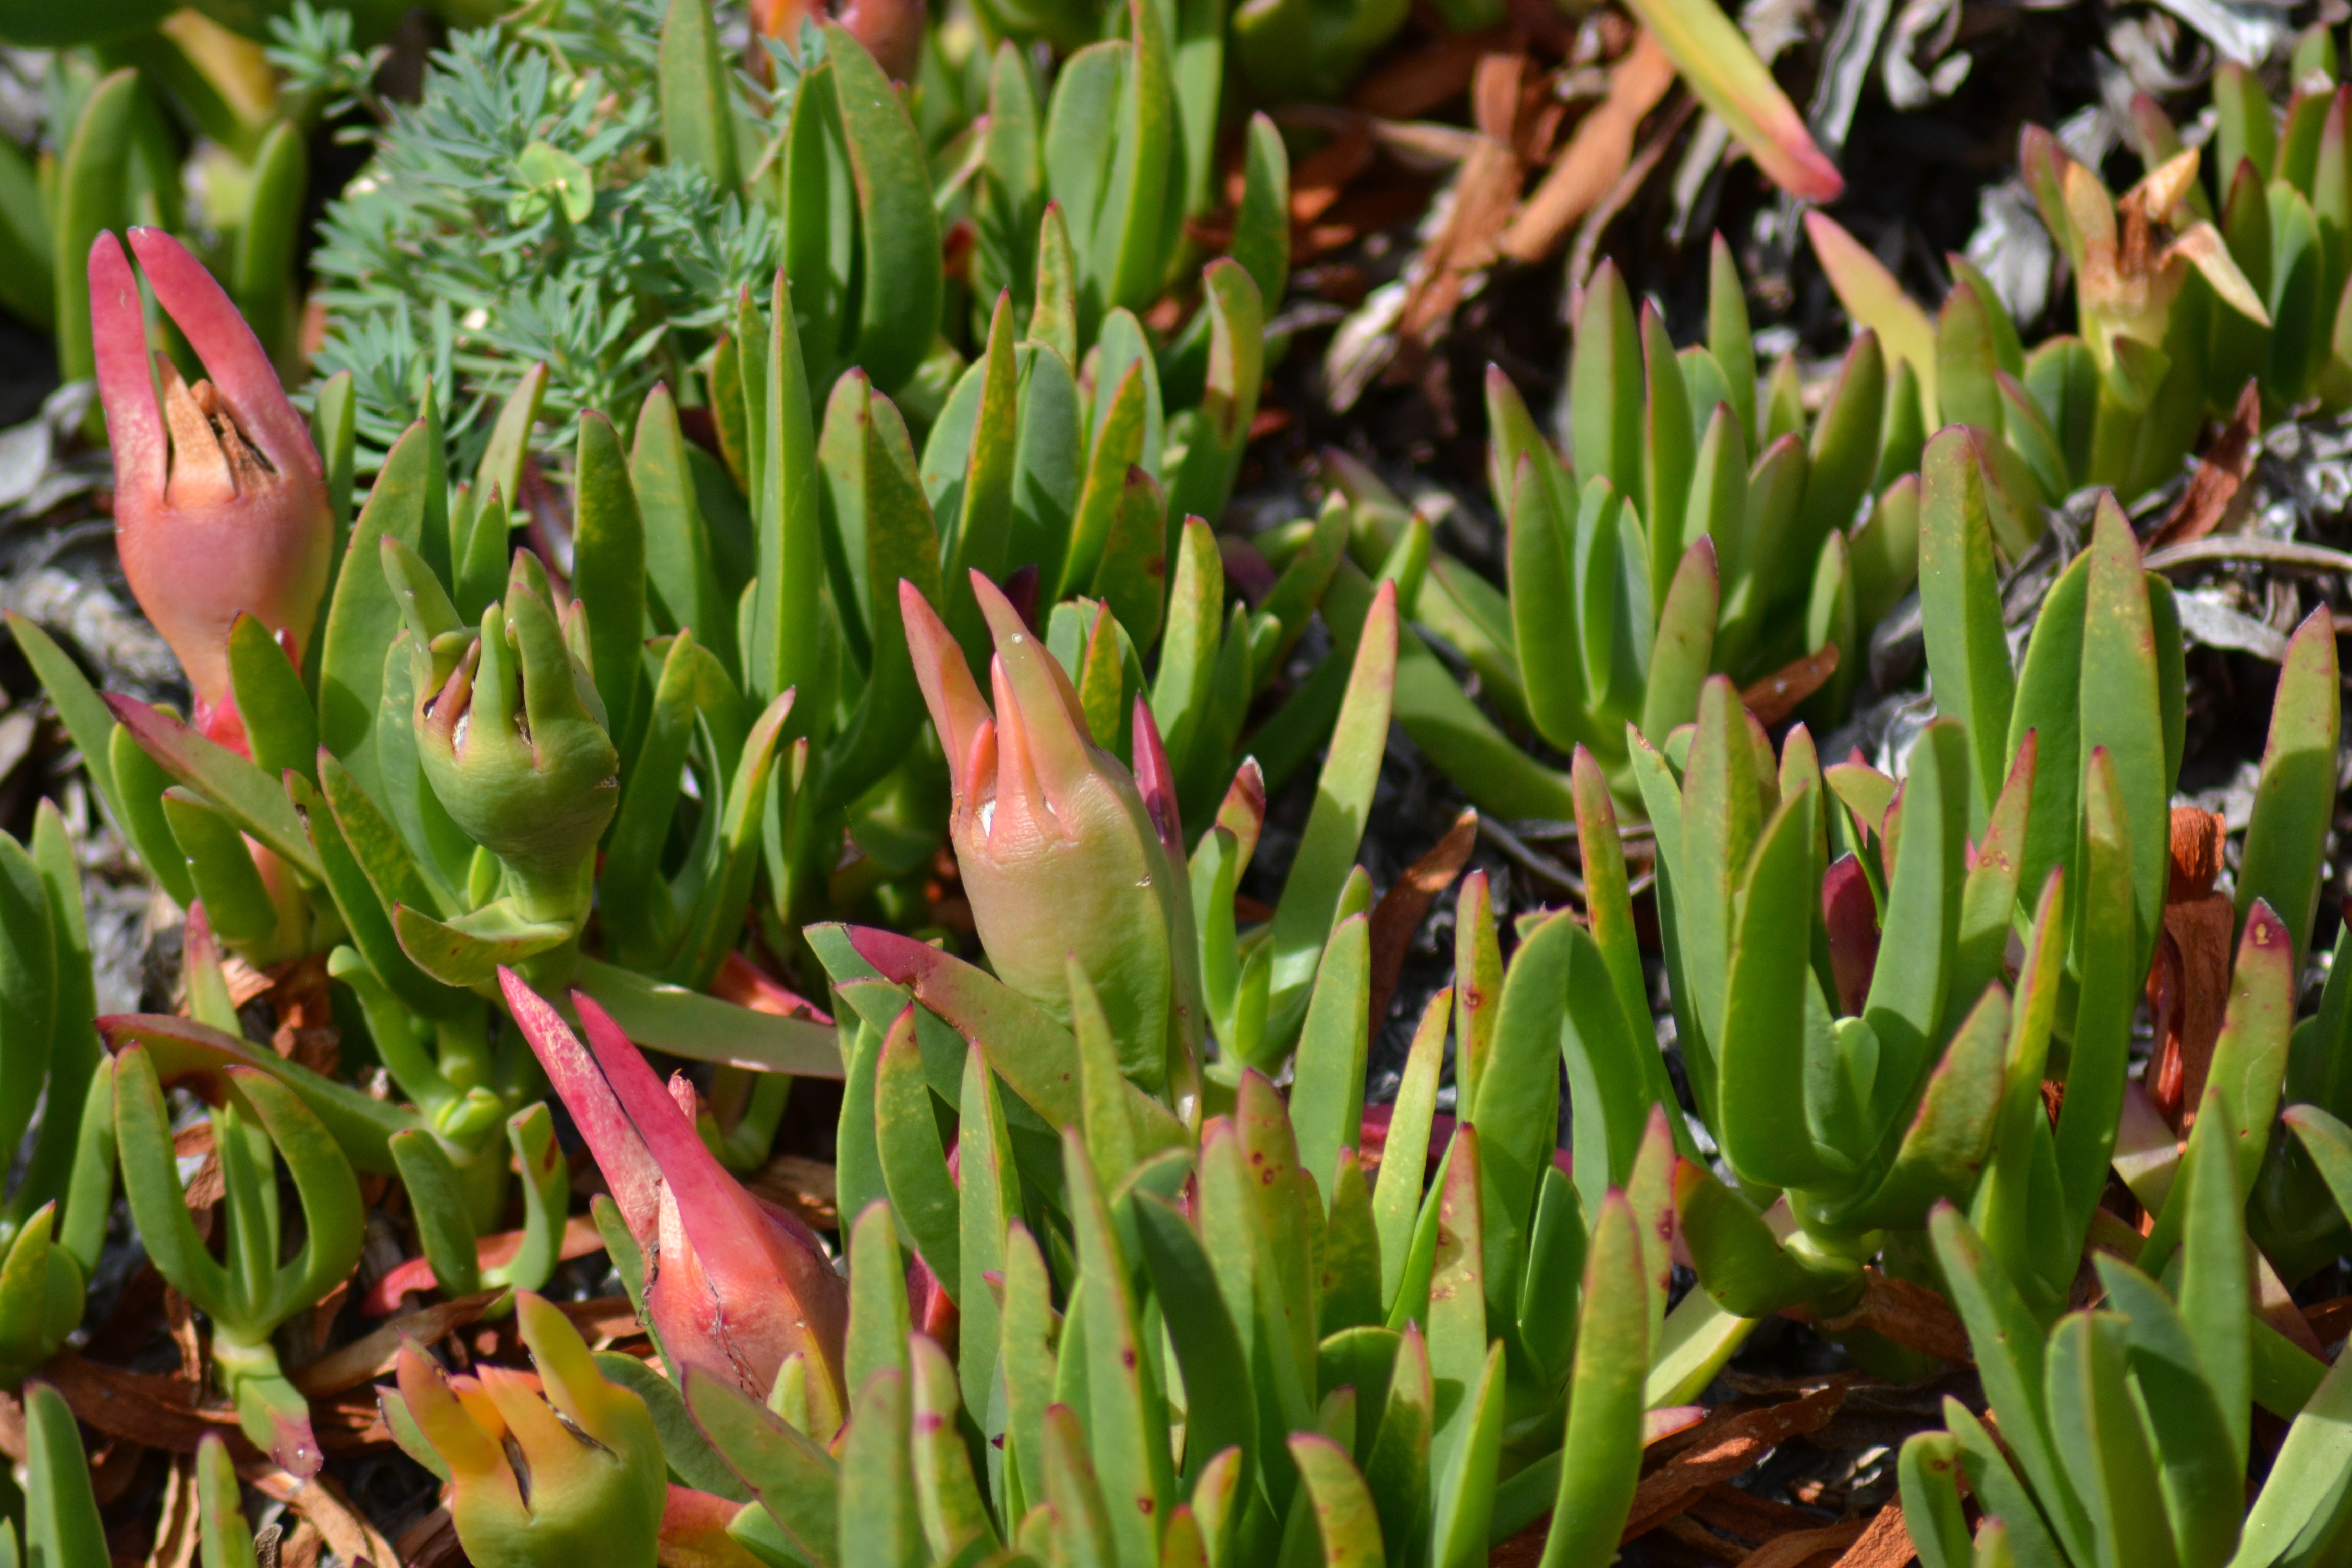
grass, plant, flower, wild, botany, succulent, garden, flora, shrub, flowering plant, land plant, noon flower, rounded noon flower, disphyma crassifolium sub species, clavellatum, round leaved pig face, coastal plant, daisy like